Gossage

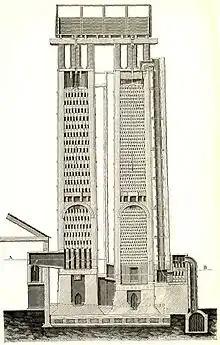
Absorption (Gossage) tower at John Hutchinson's Widnes works

After their enormous success with silicated soap, the company faced a new threat from 1884. This was William Hesketh Lever's Sunlight soap. The new Sunlight was a technical and commercial novelty.